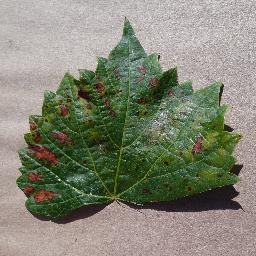
Label: Grape___Esca_(Black_Measles)